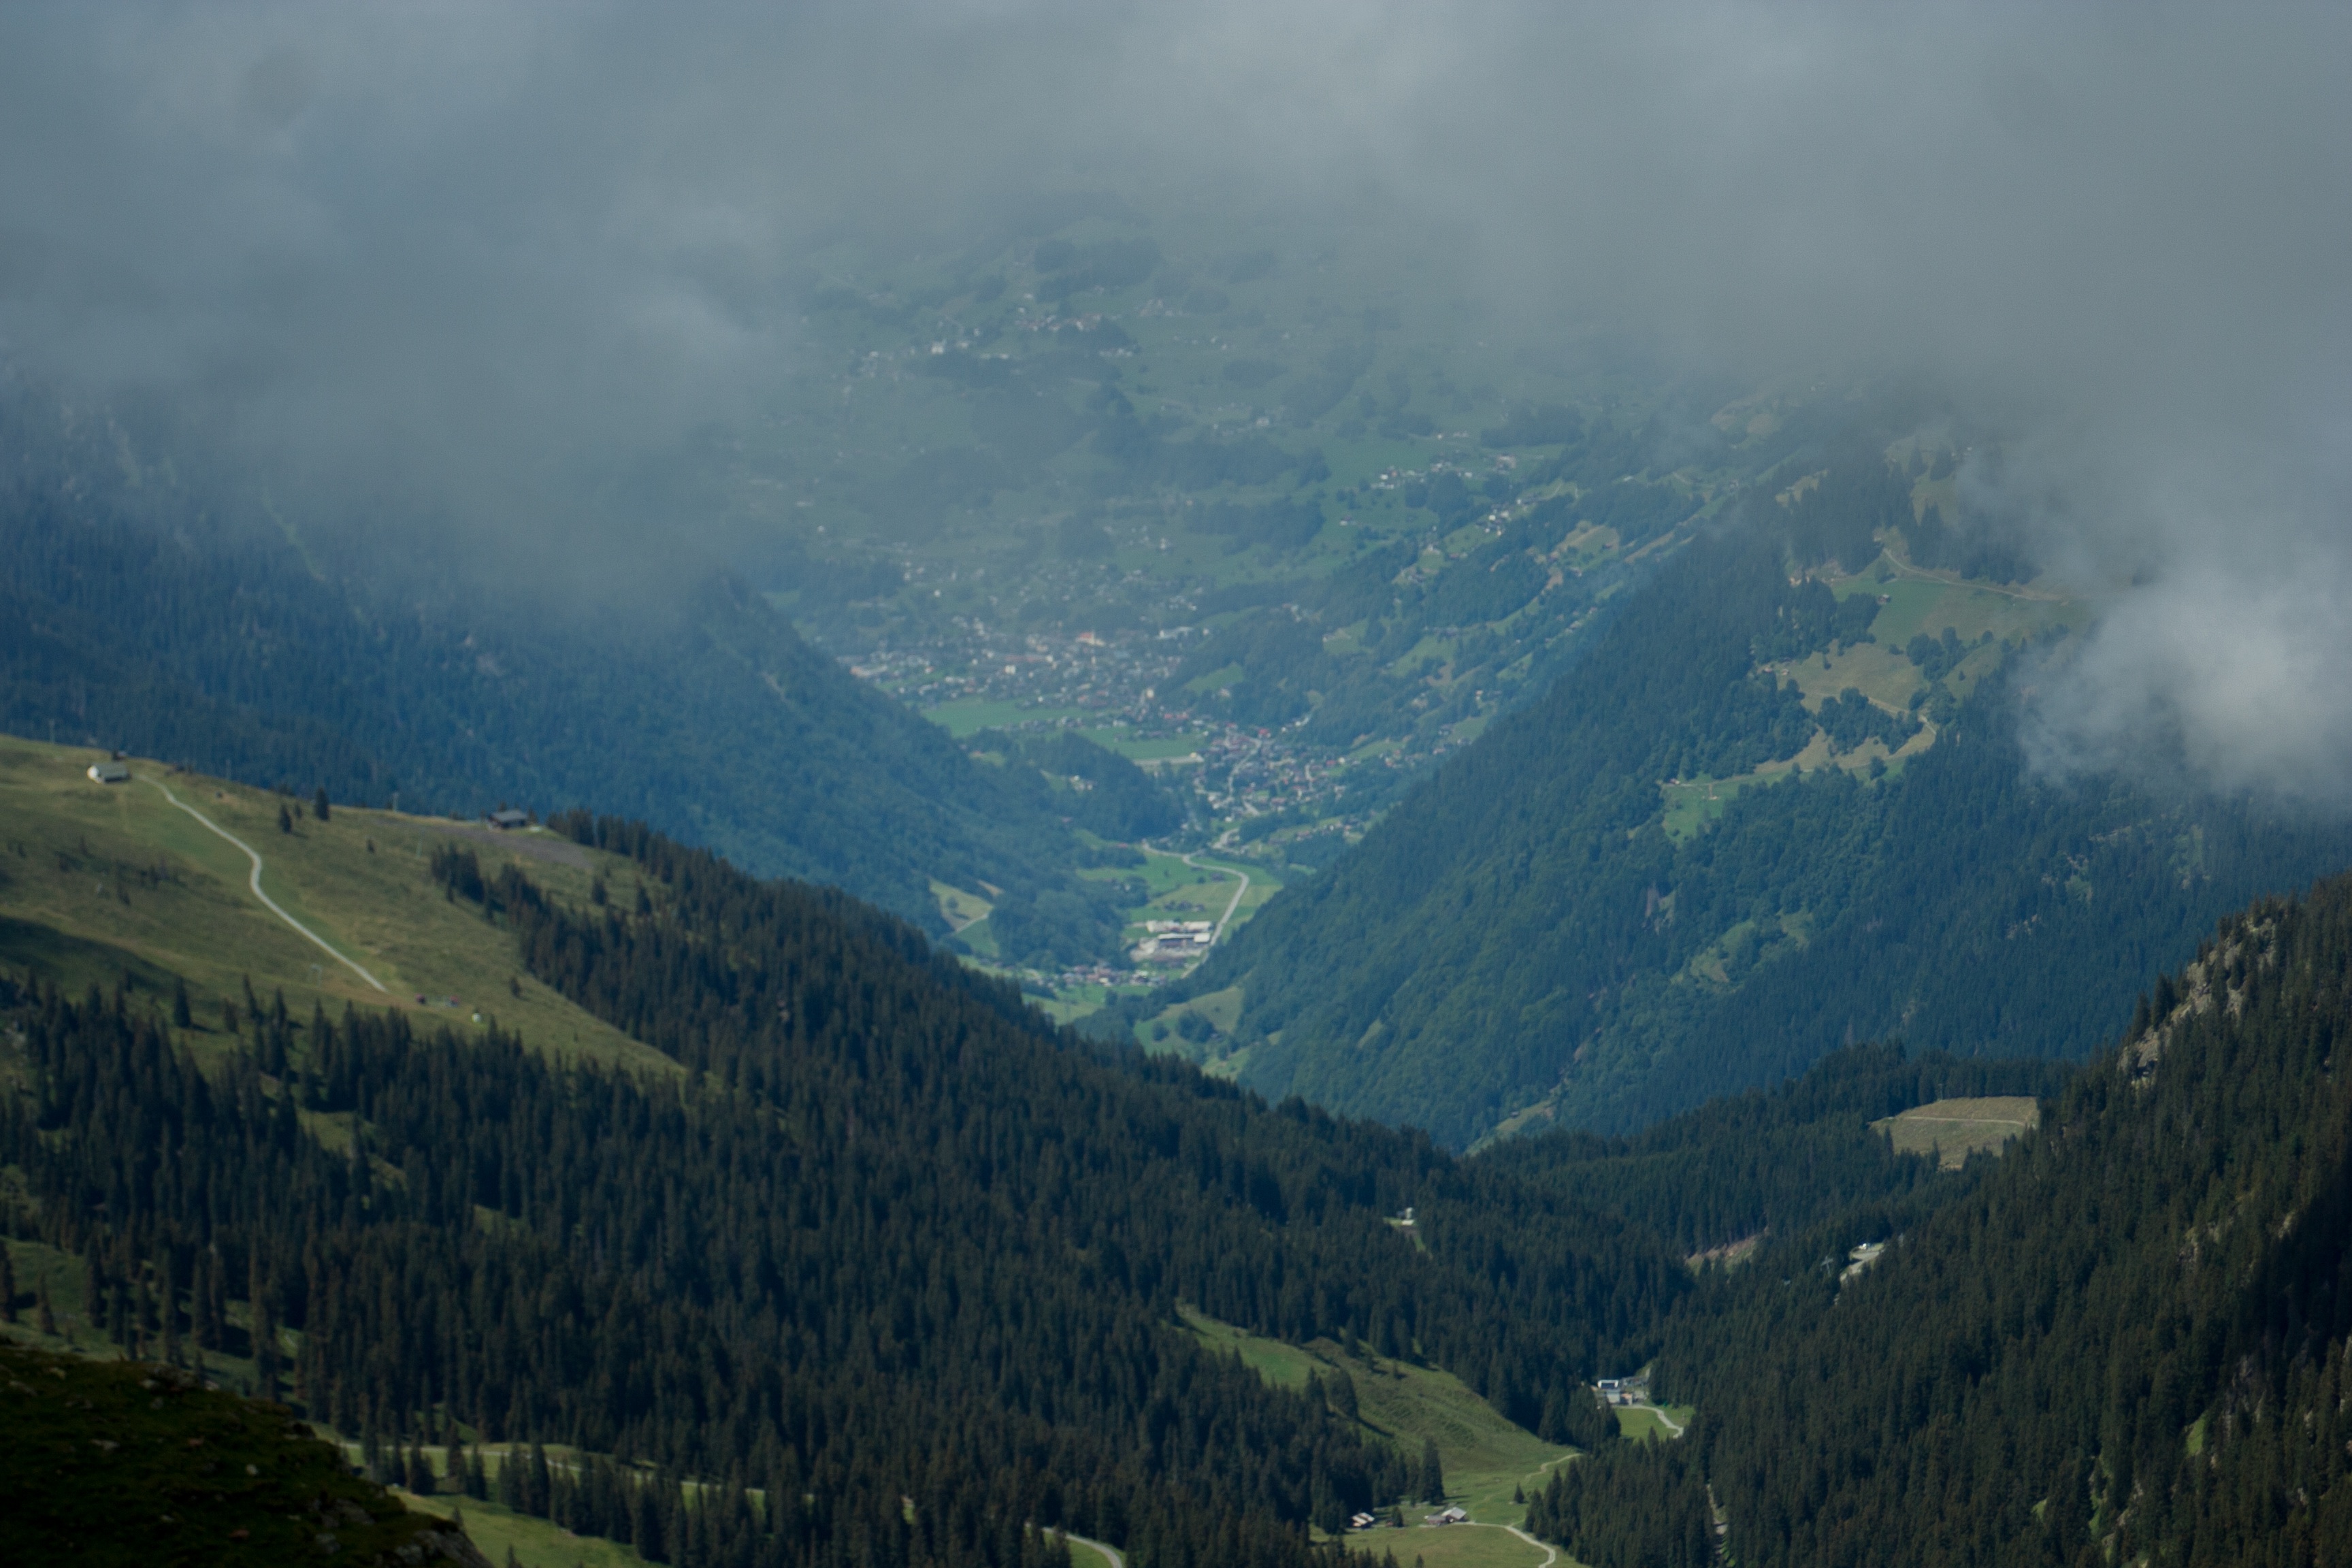
landscape, tree, nature, forest, wilderness, mountain, cloud, mist, hill, valley, mountain range, ridge, summit, alps, plateau, fell, landform, mountain pass, geographical feature, atmospheric phenomenon, mountainous landforms